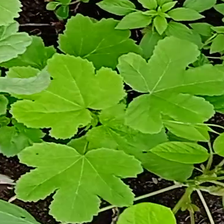
Weed species: Little_Mallow(Malva parviflora)